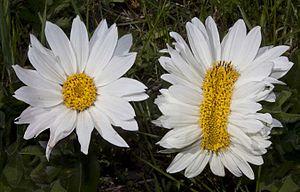
La fasciation et la cristation désignent une forme de tératologie végétale qui consiste en la croissance anormale du sommet d'une tige respectivement en forme de faisceau ou de crête.